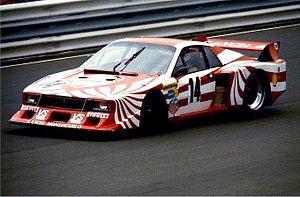
La Lancia Beta Montecarlo est née en 1975 d'une étude de style du carrossier Pininfarina. Présentée au Salon de Genève 1975, cette étude était destinée à Fiat pour assurer le remplacement de la Fiat 124 Coupé. Le premier prototype portait le nom de code usine Fiat X 1/8 en 1970 qui devient X 1/20 en 1974.
La Scuderia Lancia, qui deviendra plus tard la Squadra Corse HF Lancia est l'atelier de course de l'entreprise automobile Lancia e Cia, créé en 1952 par Gianni Lancia, fils du fondateur de la marque. La Scuderia Lancia débute officiellement en compétition en sports mécaniques où elle s'illustre notamment à la Carrera Panamericana, à la Targa Florio ou aux Mille Miglia. L'écurie s'est aussi engagée en Formule 1 en 1954-1955, sans briller particulièrement. La Squadra Corse a su rebondir en Championnat du Monde d'Endurance avec la conquête de trois titres mondiaux entre 1979 et 1981 et en rallyes en remportant onze titres des constructeurs et quatre titres pilotes entre 1974 et 1992. Depuis fin 1991, Lancia a cessé tout engagement officiel en compétition automobile.